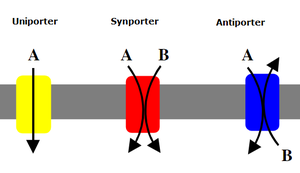
Un uniport est une protéine intégrale de membrane permettant le déplacement dans une direction d'une seule molécule/un seul ion à travers des membranes phospholipidiques tel que la membrane plasmique. C'est un transporteur passif, son utilisation ne consomme pas d'énergie, contrairement aux symports et aux antiports.